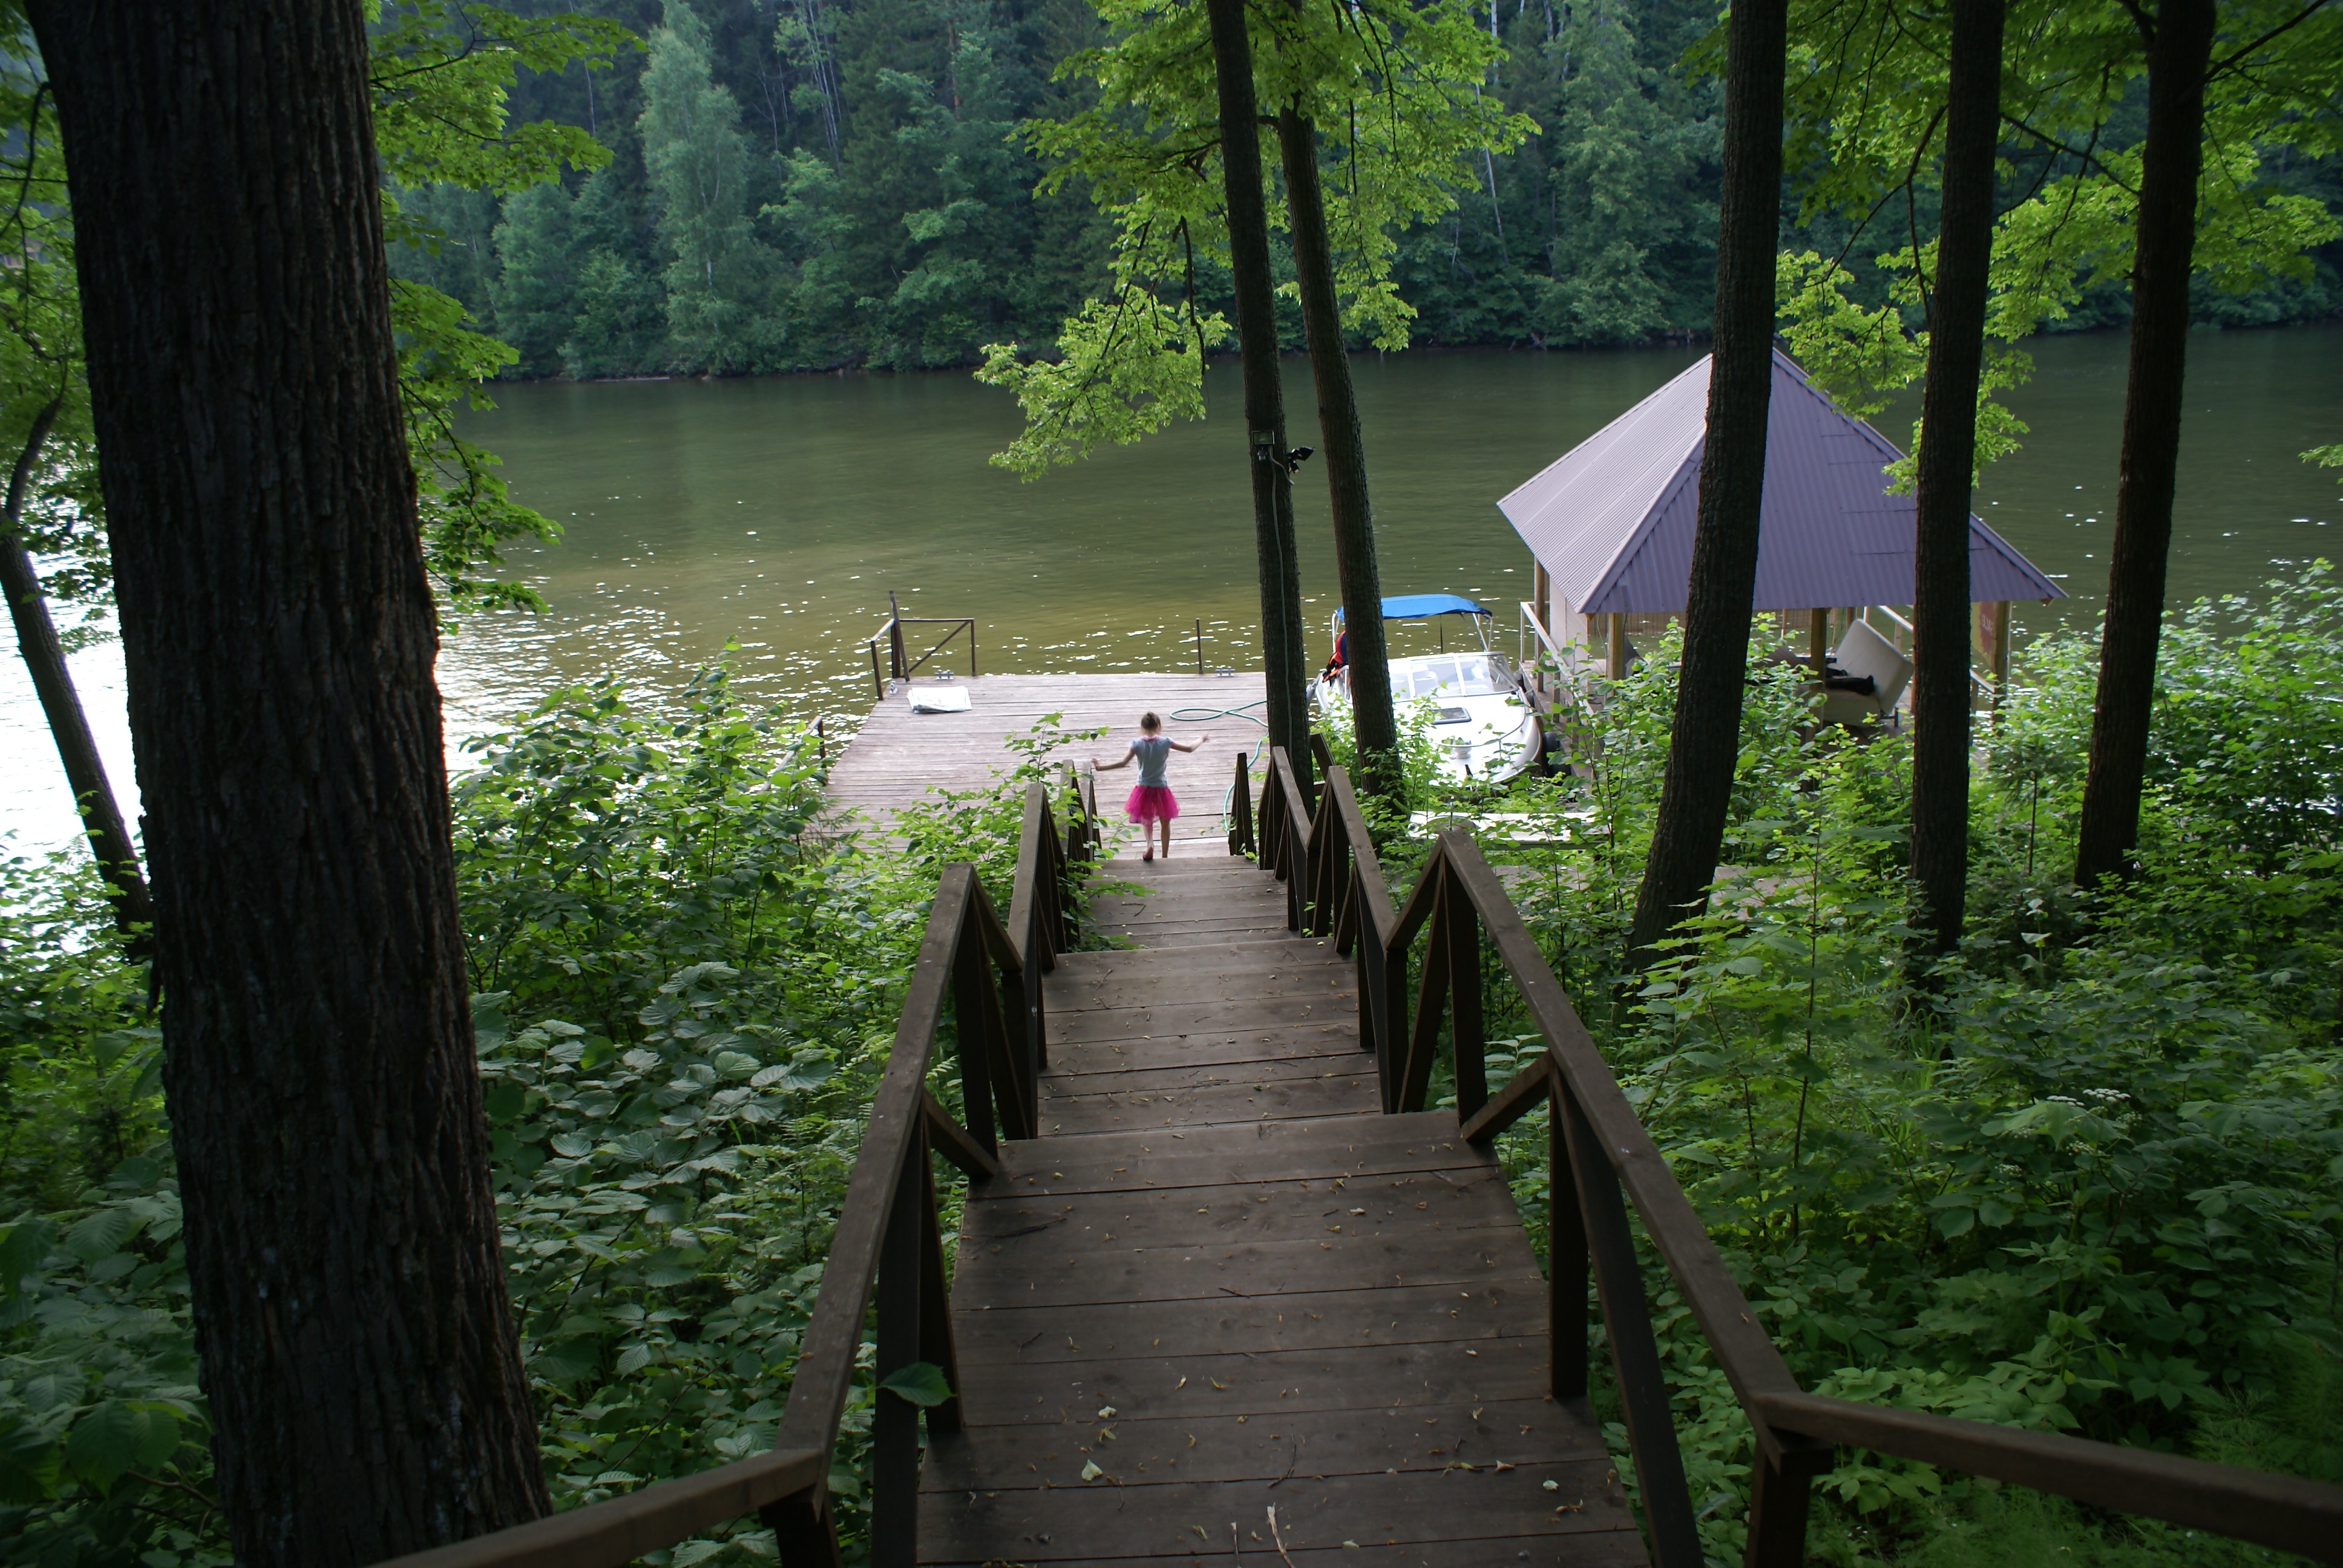
tree, water, nature, forest, wilderness, trail, sunlight, morning, leaf, lake, river, green, reflection, jungle, park, waterway, wetland, woodland, habitat, natural environment